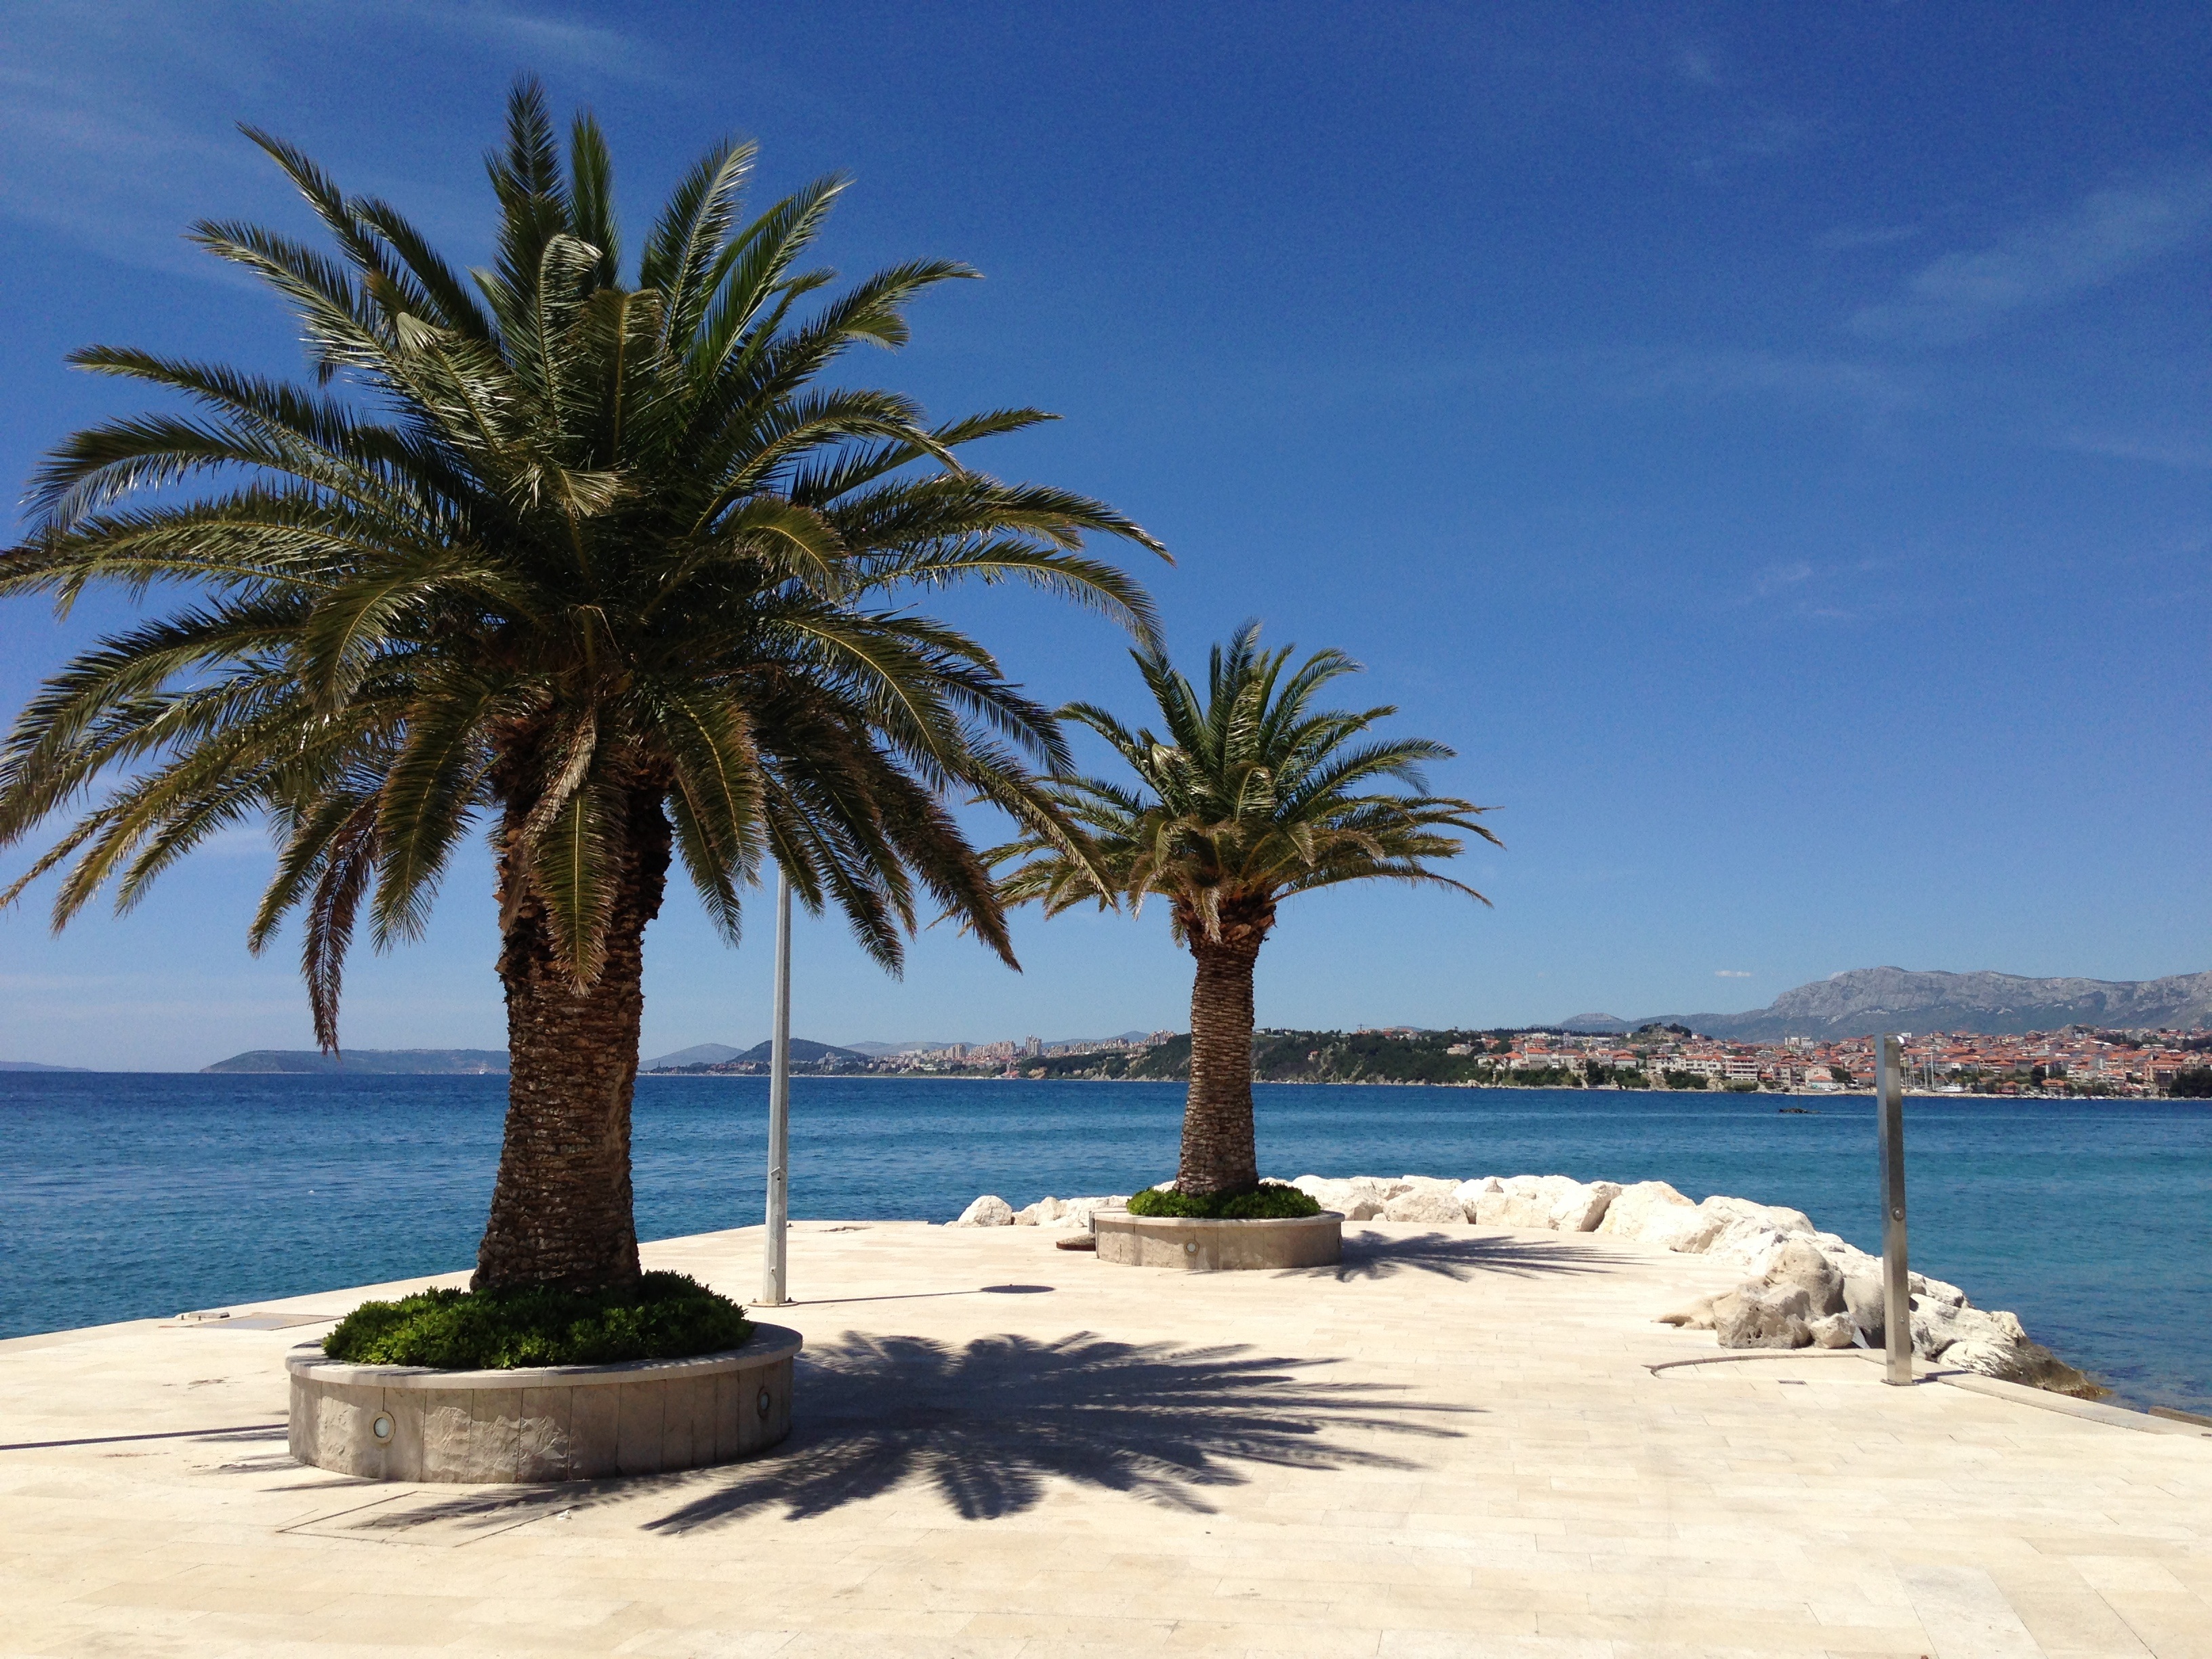
beach, sea, tree, nature, sun, palm tree, vacation, holiday, lagoon, bay, caribbean, sandy beach, canary islands, arecales, palm family